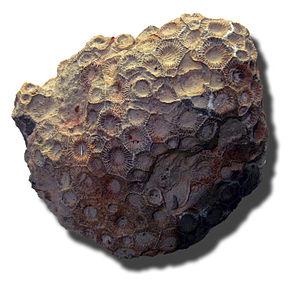
Corail (Hexagonaria mirabilis) du Dévonien. Collection Christian loones, 50° 37′ 36″ N, 3° 04′ 00″ E Musée d'Histoire naturelle de Lille, trouvé dans l'étage frasnien de la Faune du Dévonien de Ferques (Pas-de-calais, France).
Le terme corail désigne dans le langage courant des animaux fixés appartenant à plusieurs taxons distincts de la classe des Anthozoaires, caractérisés par un exosquelette calcaire ou protéinique. Les coraux vivent généralement en colonies appelées « polypes » et formant des « superorganismes ». Chaque polype sécrète son propre exosquelette et forme ainsi un « squelette colonial » plus important et durable, dont la forme est propre à l'espèce. Les coraux durs, « constructeurs de récifs », ont formé par accumulation de ces squelettes durs des récifs coralliens dont certains sont devenus les plus grandes structures complexes connues créées par des organismes vivants.